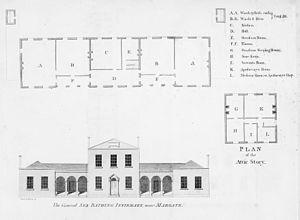
John Coakley Lettsome est un médecin, abolitionniste et philanthrope anglais. Il est né dans l'archipel des îles Vierges britanniques aux Antilles, au sein d'une colonie quaker. Son nom est parfois orthographié Lettsom, en particulier quand il a vécu aux îles Vierges britanniques.